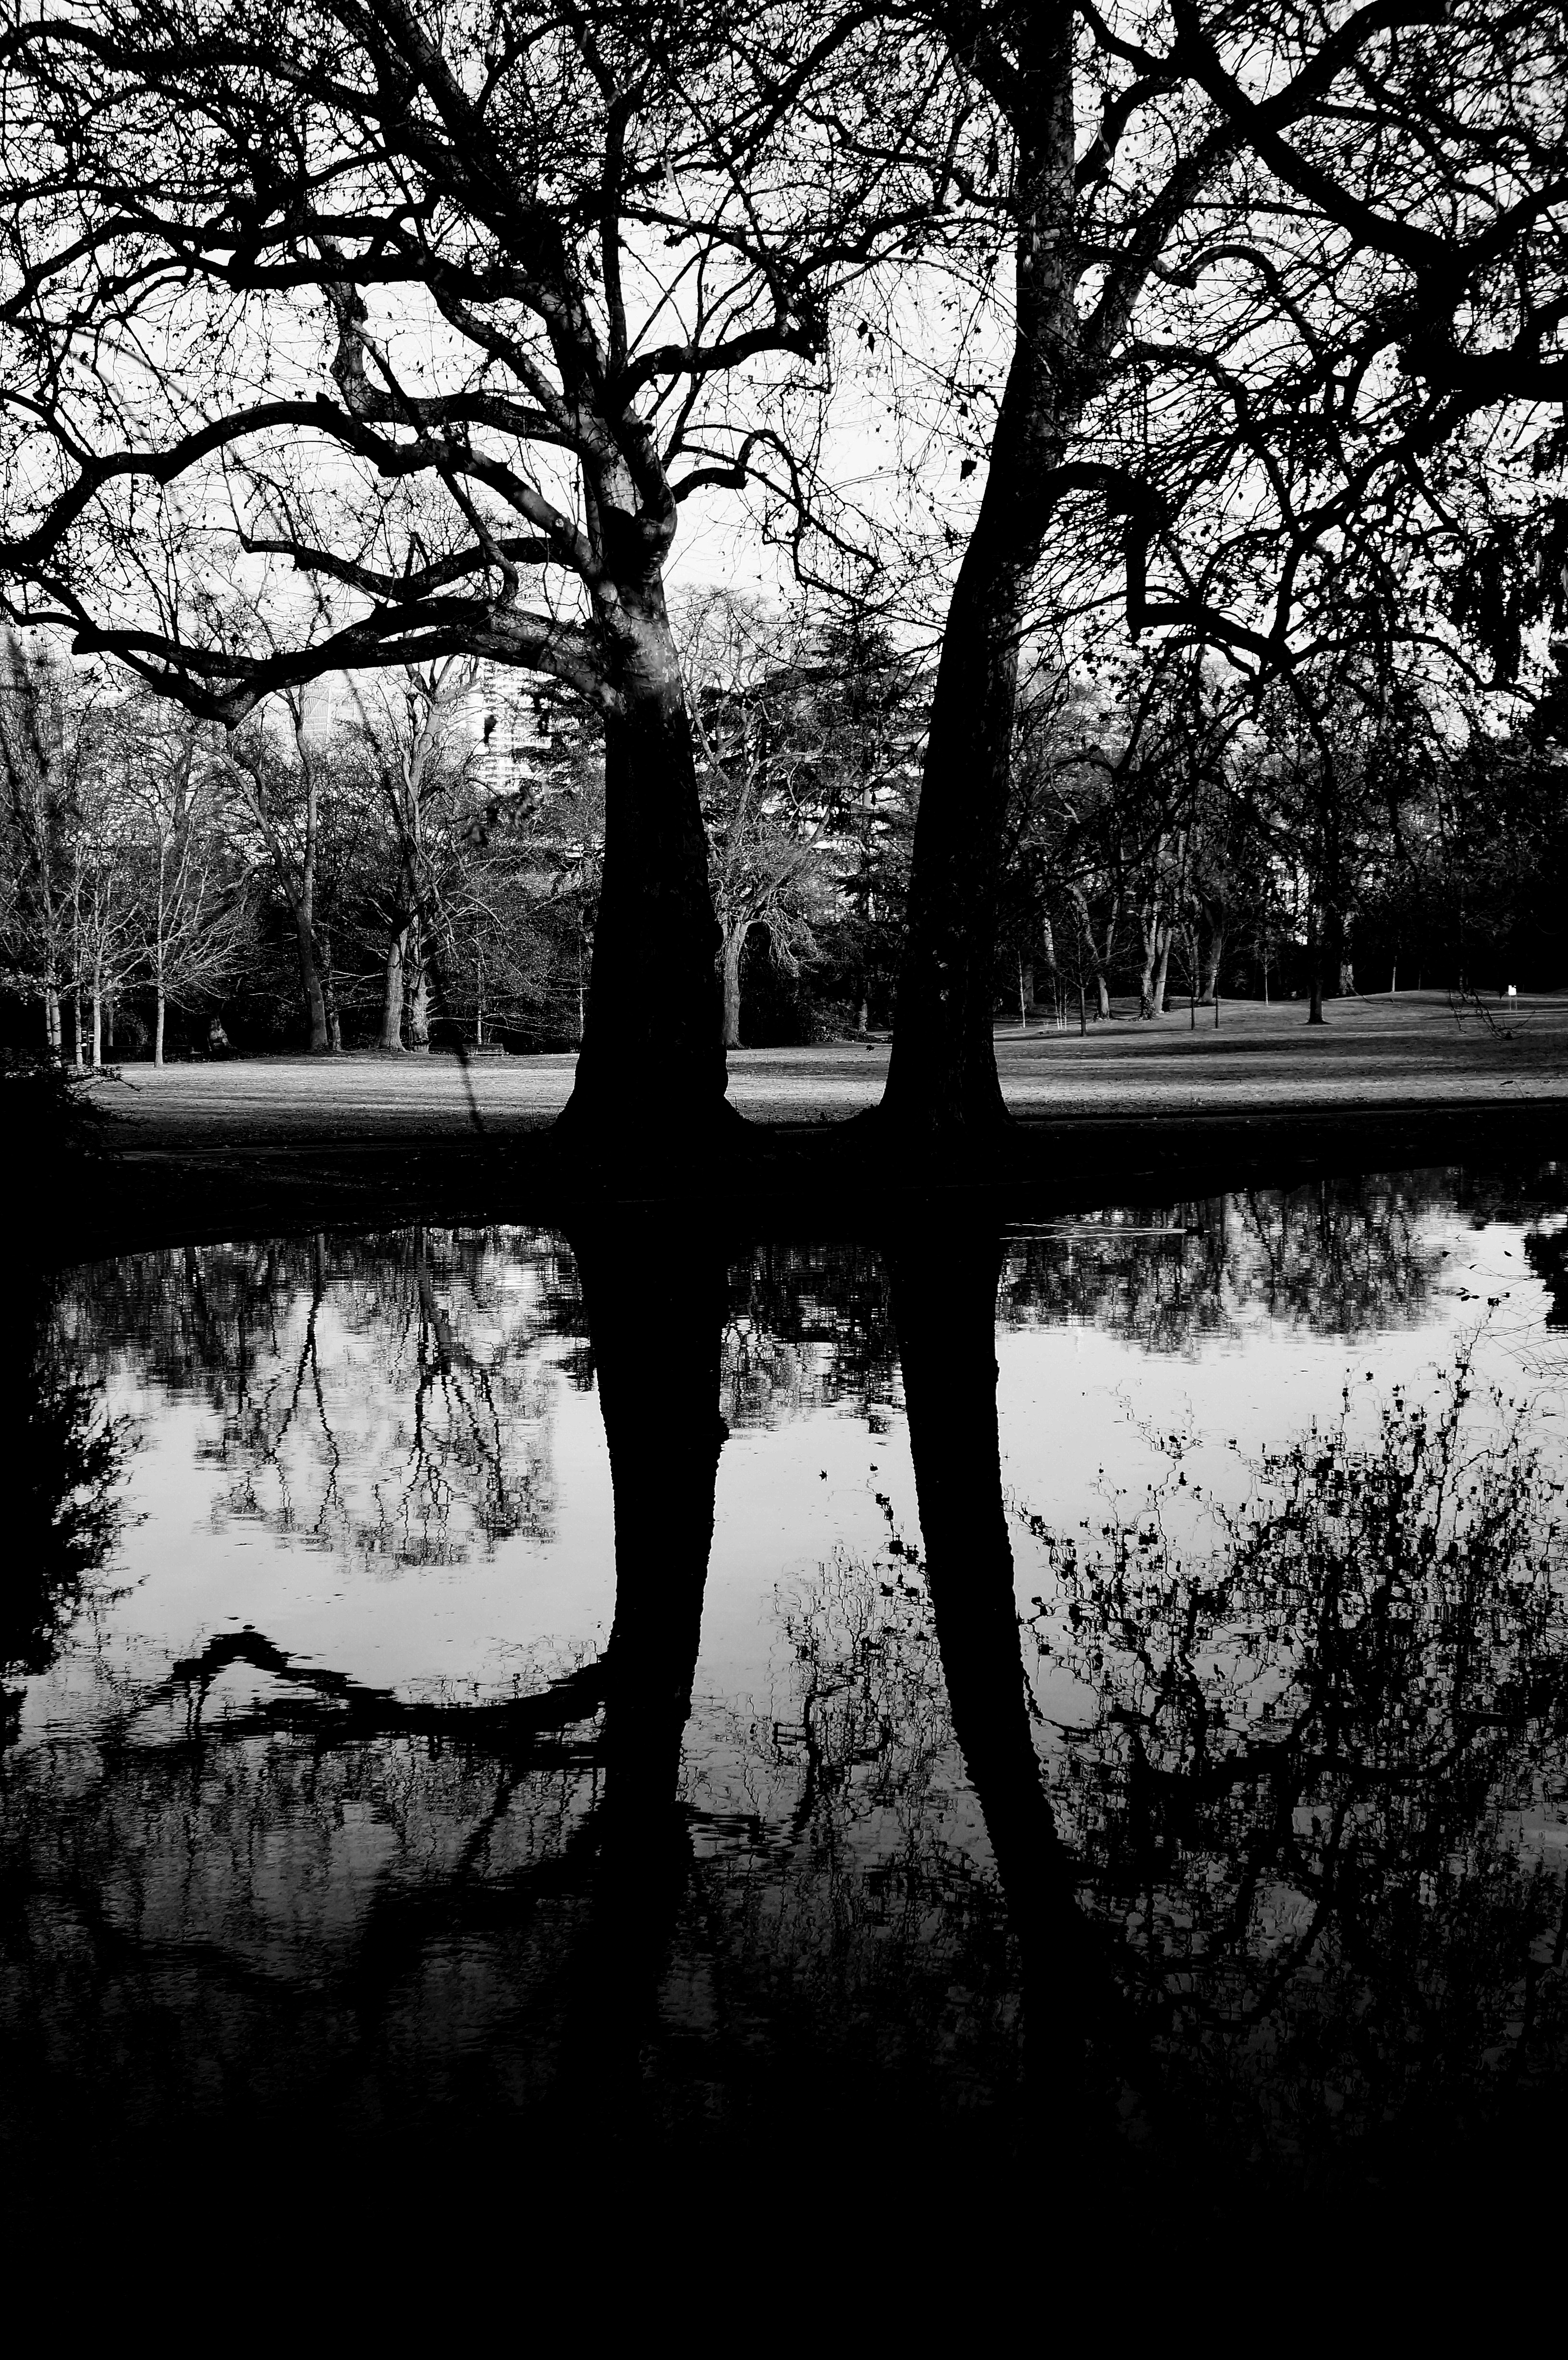
tree, nature, forest, branch, black and white, plant, photography, sunlight, morning, leaf, flower, reflection, darkness, black, monochrome, season, woodland, monochrome photography, woody plant